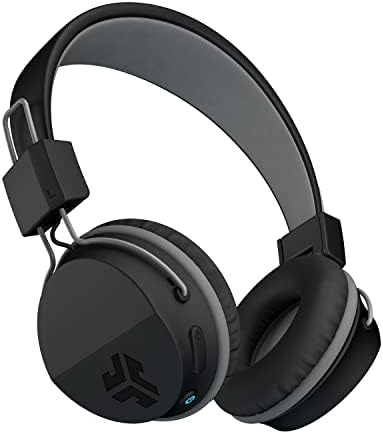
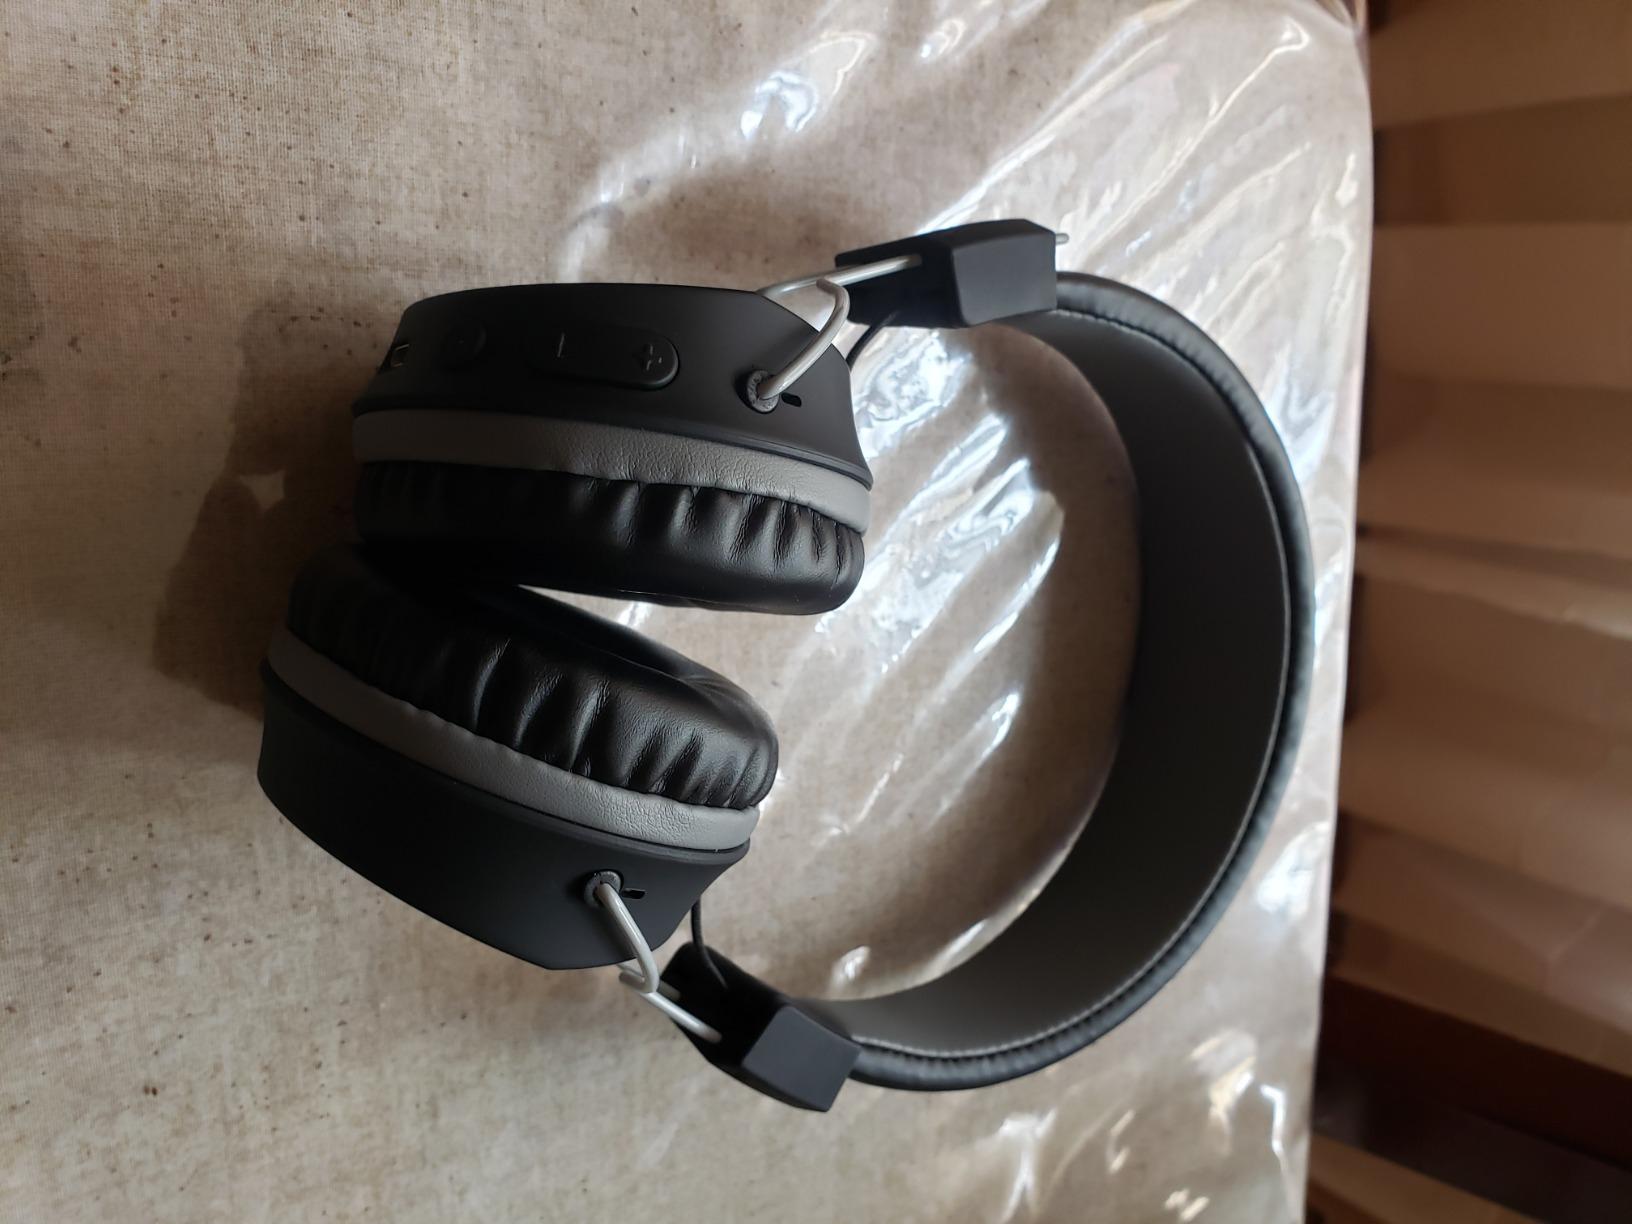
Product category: headphones
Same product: yes